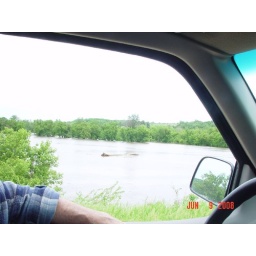
This is a huge log or tree floating down the field below where Rowlands lived north of us